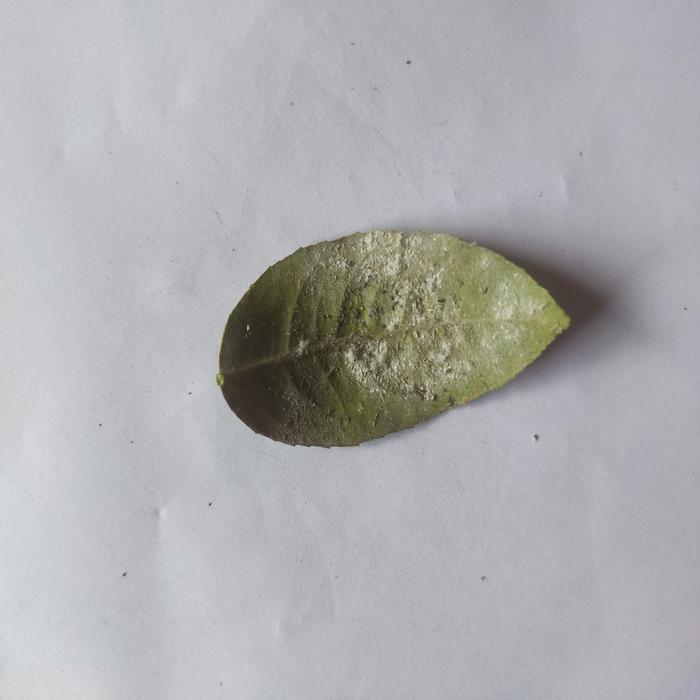
Crop: Lemon
Leaf condition: Sooty_Mold